Tony Stewart

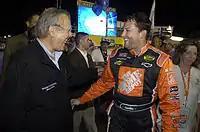
United States Secretary of Defense and grand marshal Donald Rumsfeld (left) and Stewart share a laugh before the 2005 Pepsi 400

The very next week at Sonoma, Stewart took advantage of a late caution and was able to lead the last 20 laps, winning for the first time in three years after making a last-lap pass on Denny Hamlin, who wheel-hopped in the final turn and hit the wall after Stewart slipped into the inside. The win was very popular amongst the garages and the win vaulted Stewart from 34th to 31st in the standings, just 9 points out of the top 30. Then the next race at Daytona, Stewart finished 26th due to a late wreck, but moved up to 30th in the points and currently became part of the Chase for the first time since 2012. He did much better at Kentucky, finishing a solid 5th and further propelling him to 20th in owner's points. The next week at New Hampshire he would continue his streak of strong races and get a 2nd-place finish, followed by two 5th-place finishes at Pocono and Watkins Glen.